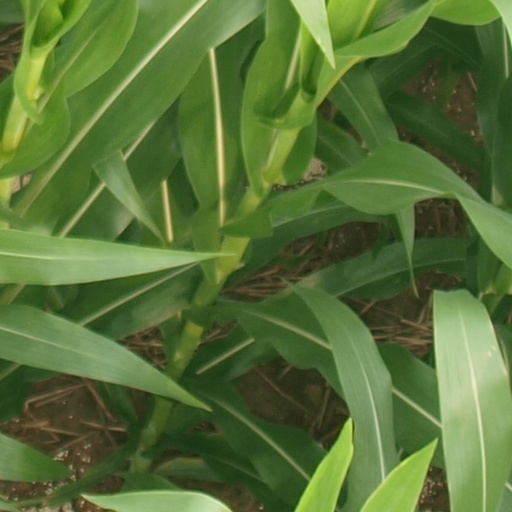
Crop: maize; corn